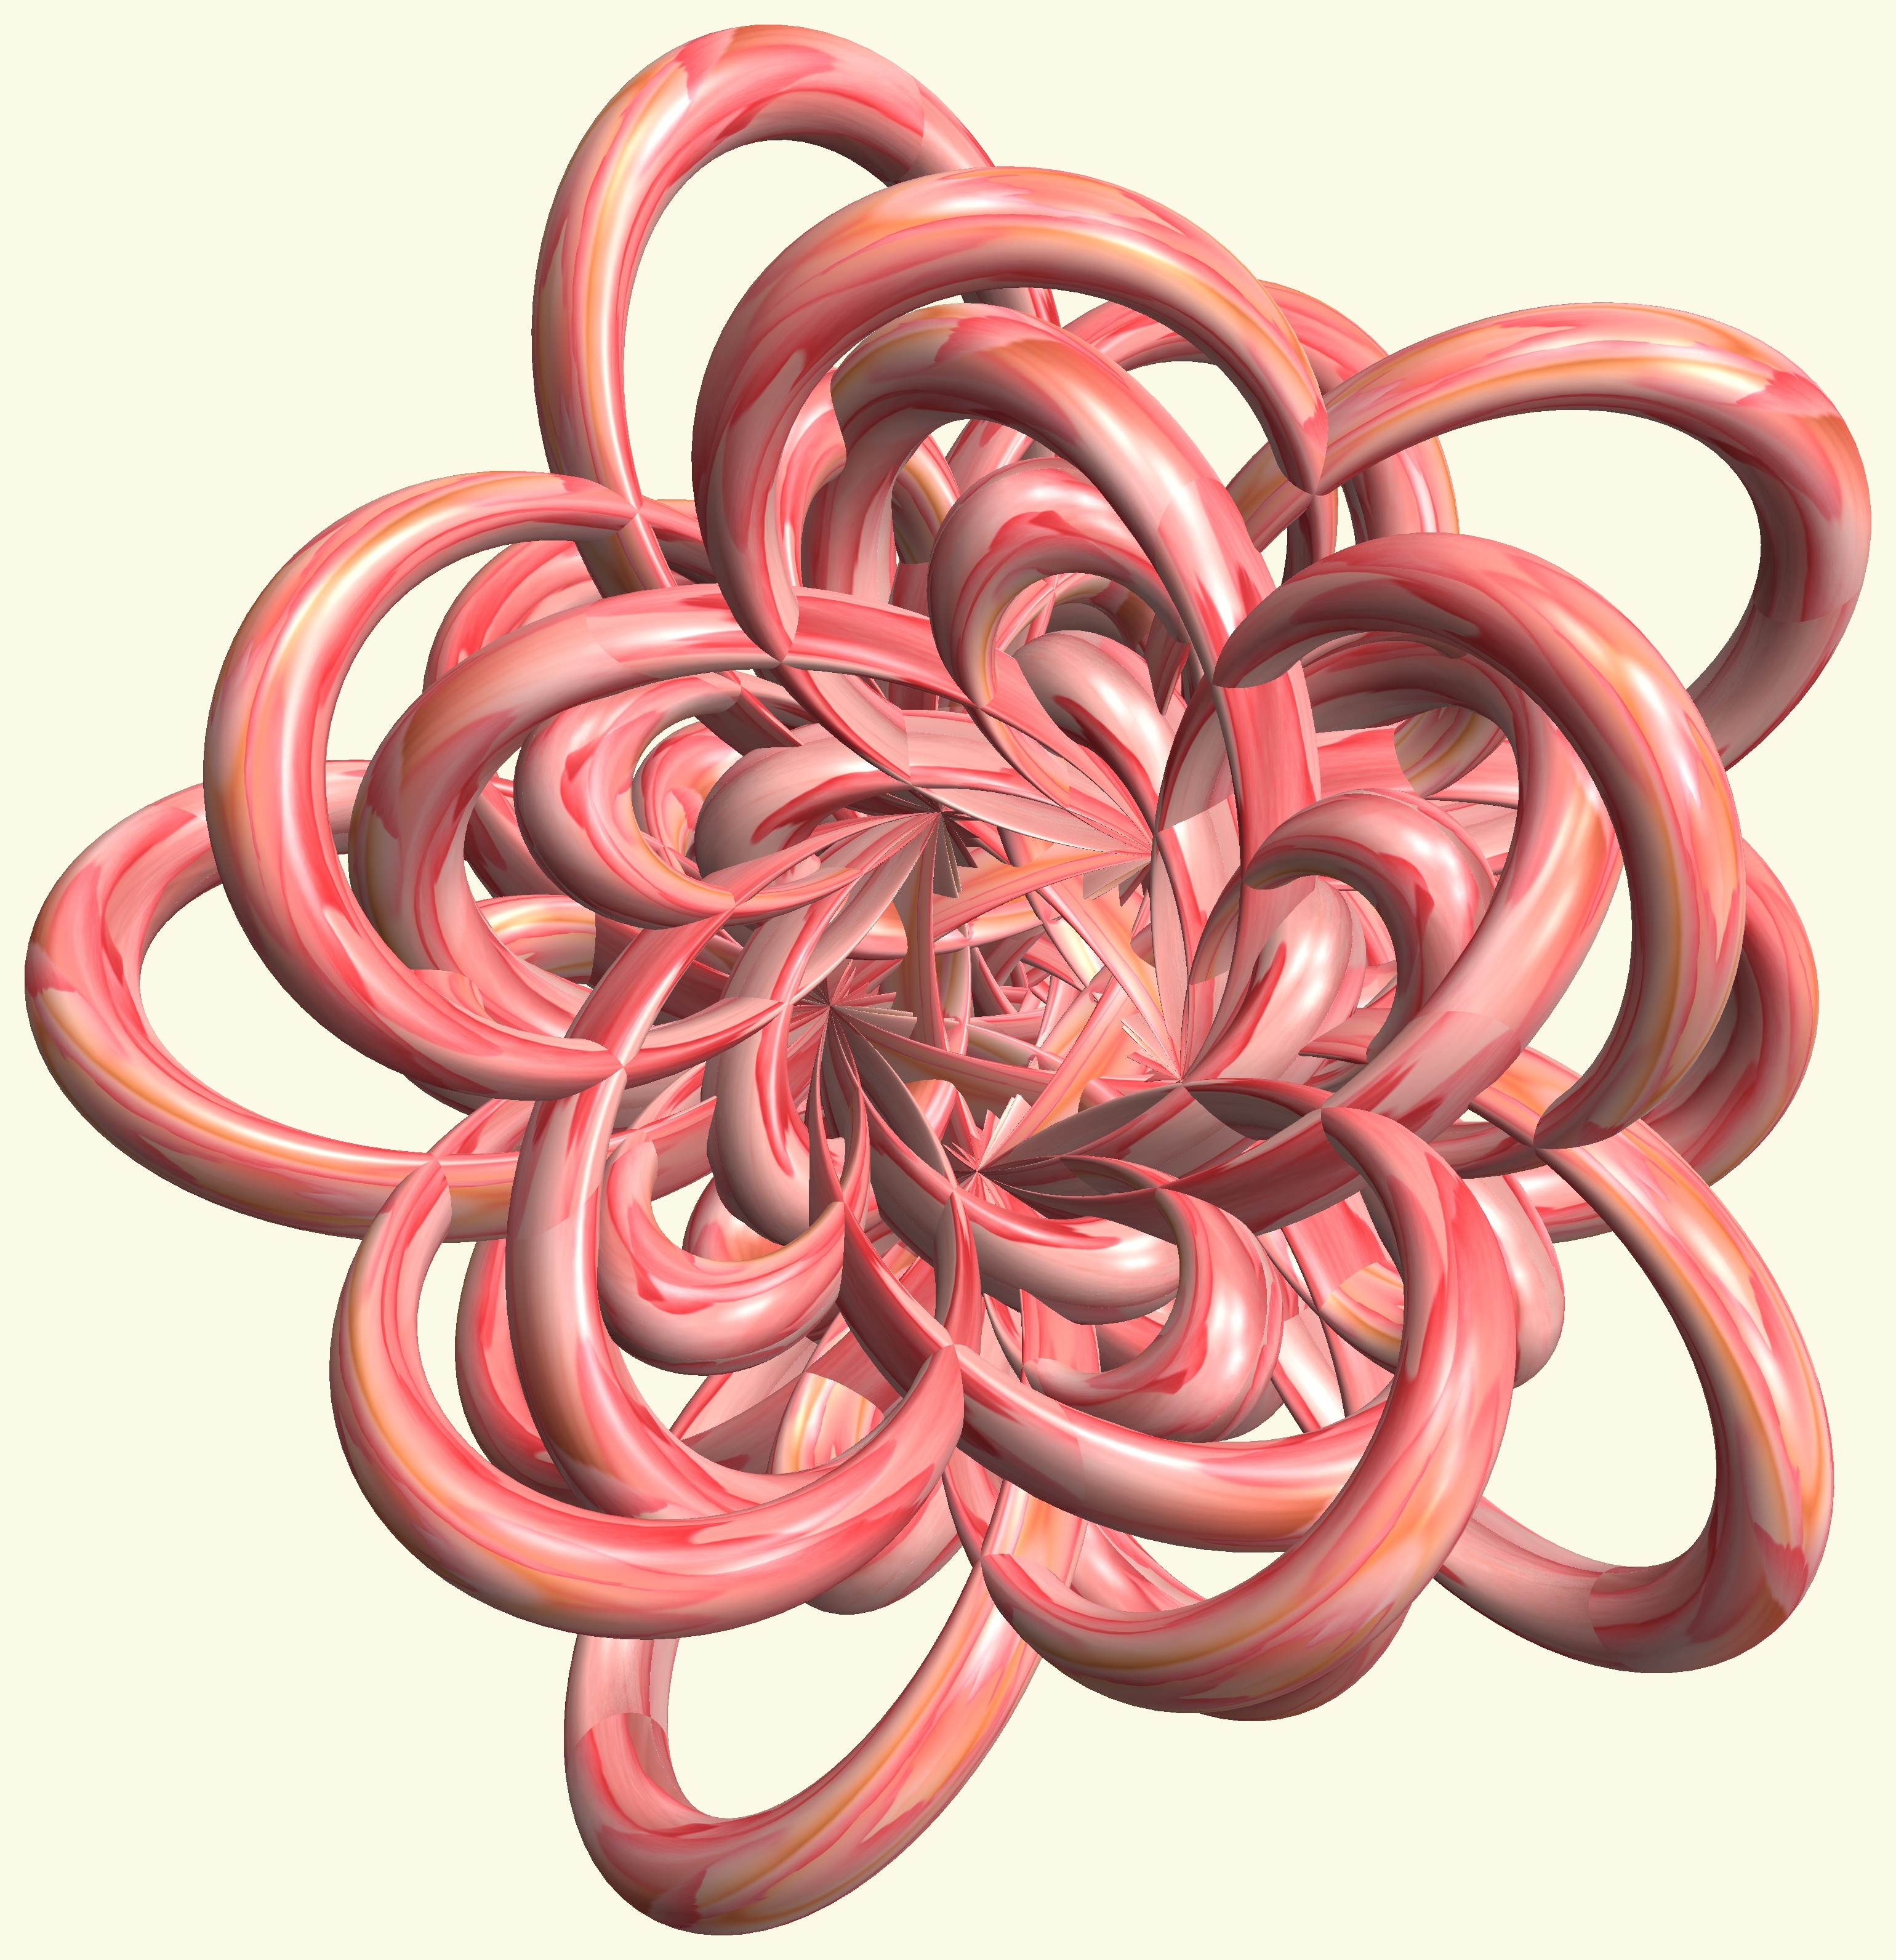
structure, texture, spiral, flower, heart, pattern, ear, circle, cool image, figure, design, symmetry, 3d, graphic, organ, knot, mathematica, cg, parametricplot3d, code, program, algorithm, abstruct, mapping